Business Post

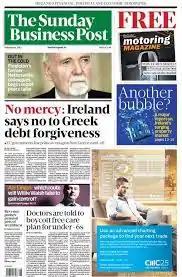
Front page 8 February 2015

The Business Post (formerly The Sunday Business Post) is a Sunday newspaper distributed nationally in Ireland and an online publication. It is focused mainly on business and financial issues in Ireland.